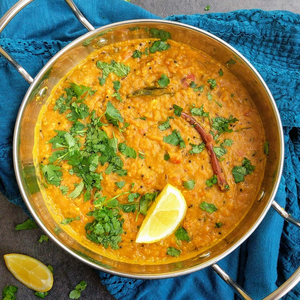
Dish: dal